Riau Islands

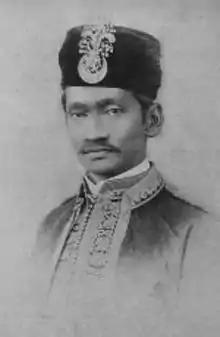
Abdul Rahman II of Riau Lingga, the last sultan of Riau-Lingga sultanate. He was subsequently deposed by the Dutch and went into exile

On 18 May 1905, the Dutch demanded a new agreement with the sultan, stipulating further limits on the powers of the Riau-Lingga Sultanate, requiring that the Dutch flag must be raised higher than the flag of Riau, and specifying that Dutch officials should be given supreme honor in the land. The agreement further stipulated that the Riau-Lingga Sultanate was a mere loan from the Dutch Government. The agreement was drawn up due to the fact that the appointment of Sultan Abdul Rahman II had not been made with the consent of the Dutch and he was also clearly against colonial rule.